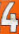
Number: 4